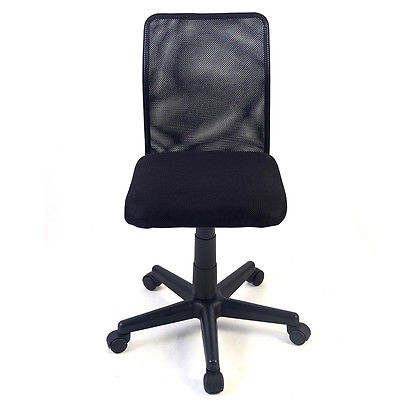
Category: chair